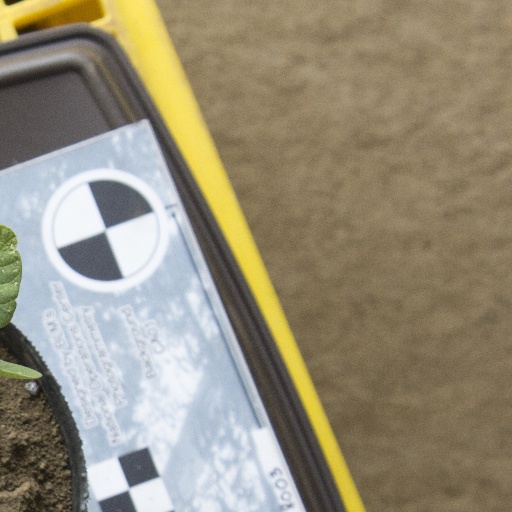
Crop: soybean